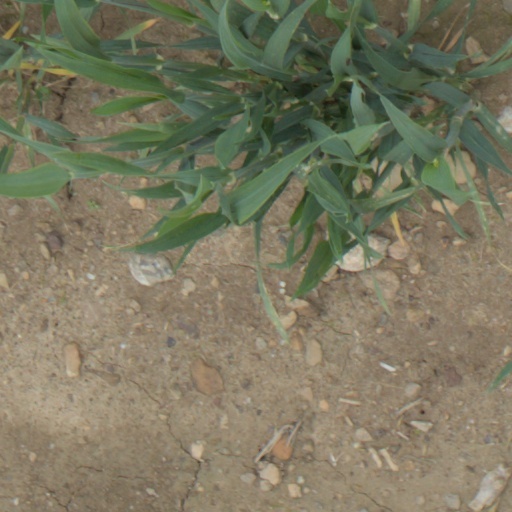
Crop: wheat